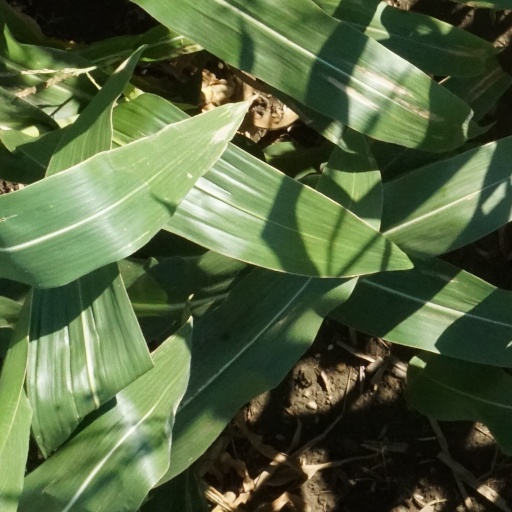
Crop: maize; corn